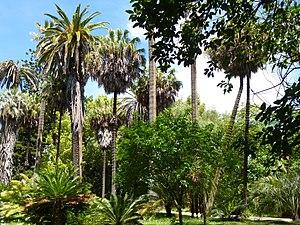
Dans le Jardin botanique de Lisbonne (Jardim Botânico de Lisboa), Portugal.